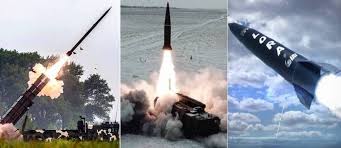
Label: Air Defense